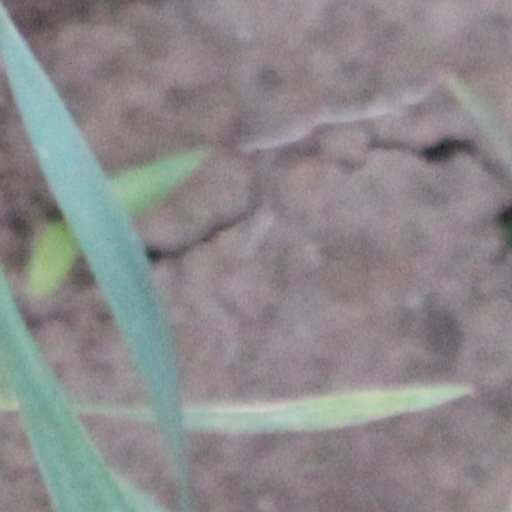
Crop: wheat